Irma Blank

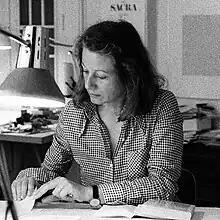
Blank in her studio in Milan,

Irma Blank (1934 – 14 April 2023) was a German-born Italian artist. Her work, based on printed text that she transcribed in ink, has been described as "drawing languages without words" and thus "a form of communication beyond specific language", including sounds.